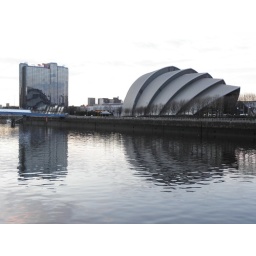
SECC reflected in neighbouring building and water